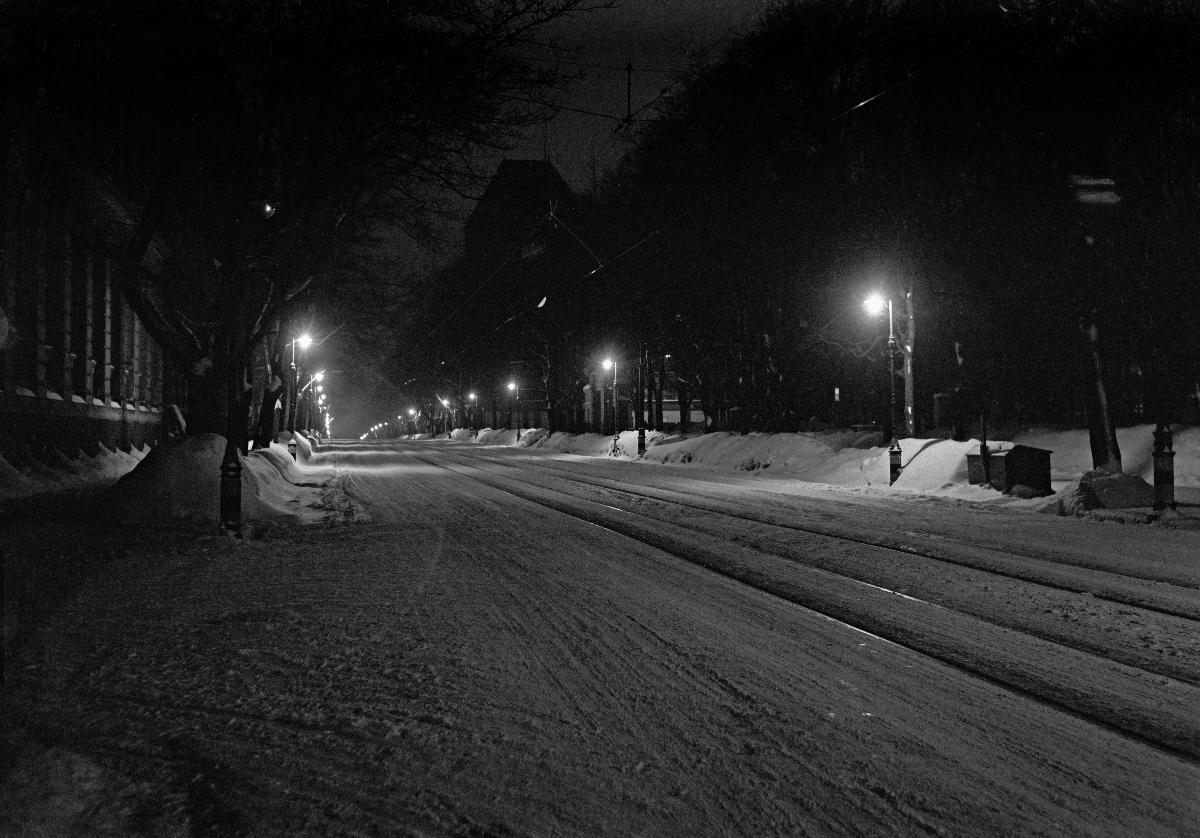
Helsingin pimennys päättynyt
Mörkläggningen av Helsingfors upphävd; The blackout of Helsinki has ended
sisällön kuvaus: Välirauha 1940: Helsingin pääkatujen valot sytytettiin pimennyksen jälkeen 14.3.1940. content description: The Interim Peace 1940:  The lights were turned on after the darkening in Helsinki 14.3.1940. innehållsbeskrivning: Mellanfreden 1940: Belysningen tändes på Helsingfors huvudgator efter mörkläggningen 14.3.1940.
Kuvaaja: Sundström, Hugo, kuvaaja epävarma
Vuosi: 1940
Paikka: Suomi, Uusimaa, Helsinki
Aiheet: sodat; HBL; kaupungit (alueet); pimeys; pimennys; kadut; wars; war; cities; streets; darkness; darkening; krig; städer; gator; mörker; mörkläggning